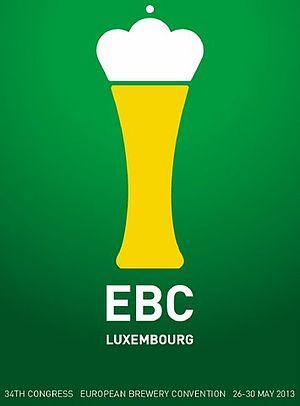
L'European Brewery Convention est une organisation fondée en 1946 qui représente les intérêts techniques et scientifiques du secteur brassicole en Europe. son siège est établi en Belgique à Bruxelles.